Bally's Corporation

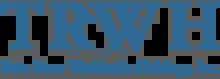

In Colorado, the company's three dog racing tracks closed as interest in the sport declined, and all three had been sold off by 2011.